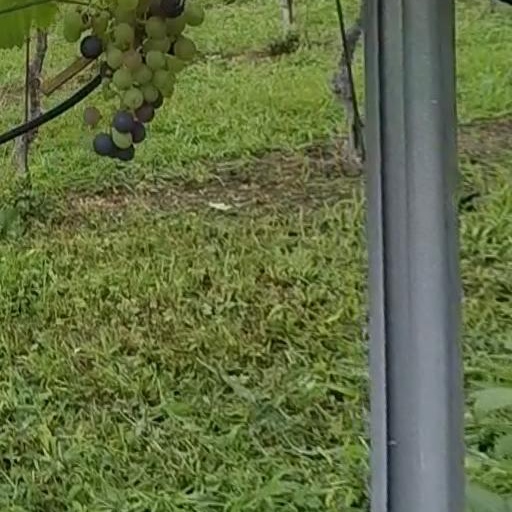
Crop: grape